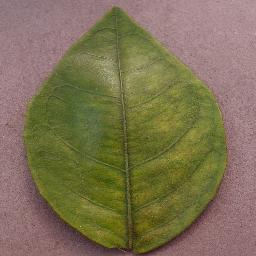
Label: Orange___Haunglongbing_(Citrus_greening)